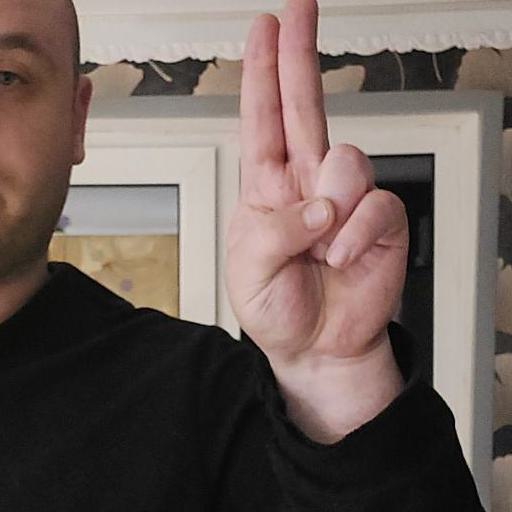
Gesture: two_up